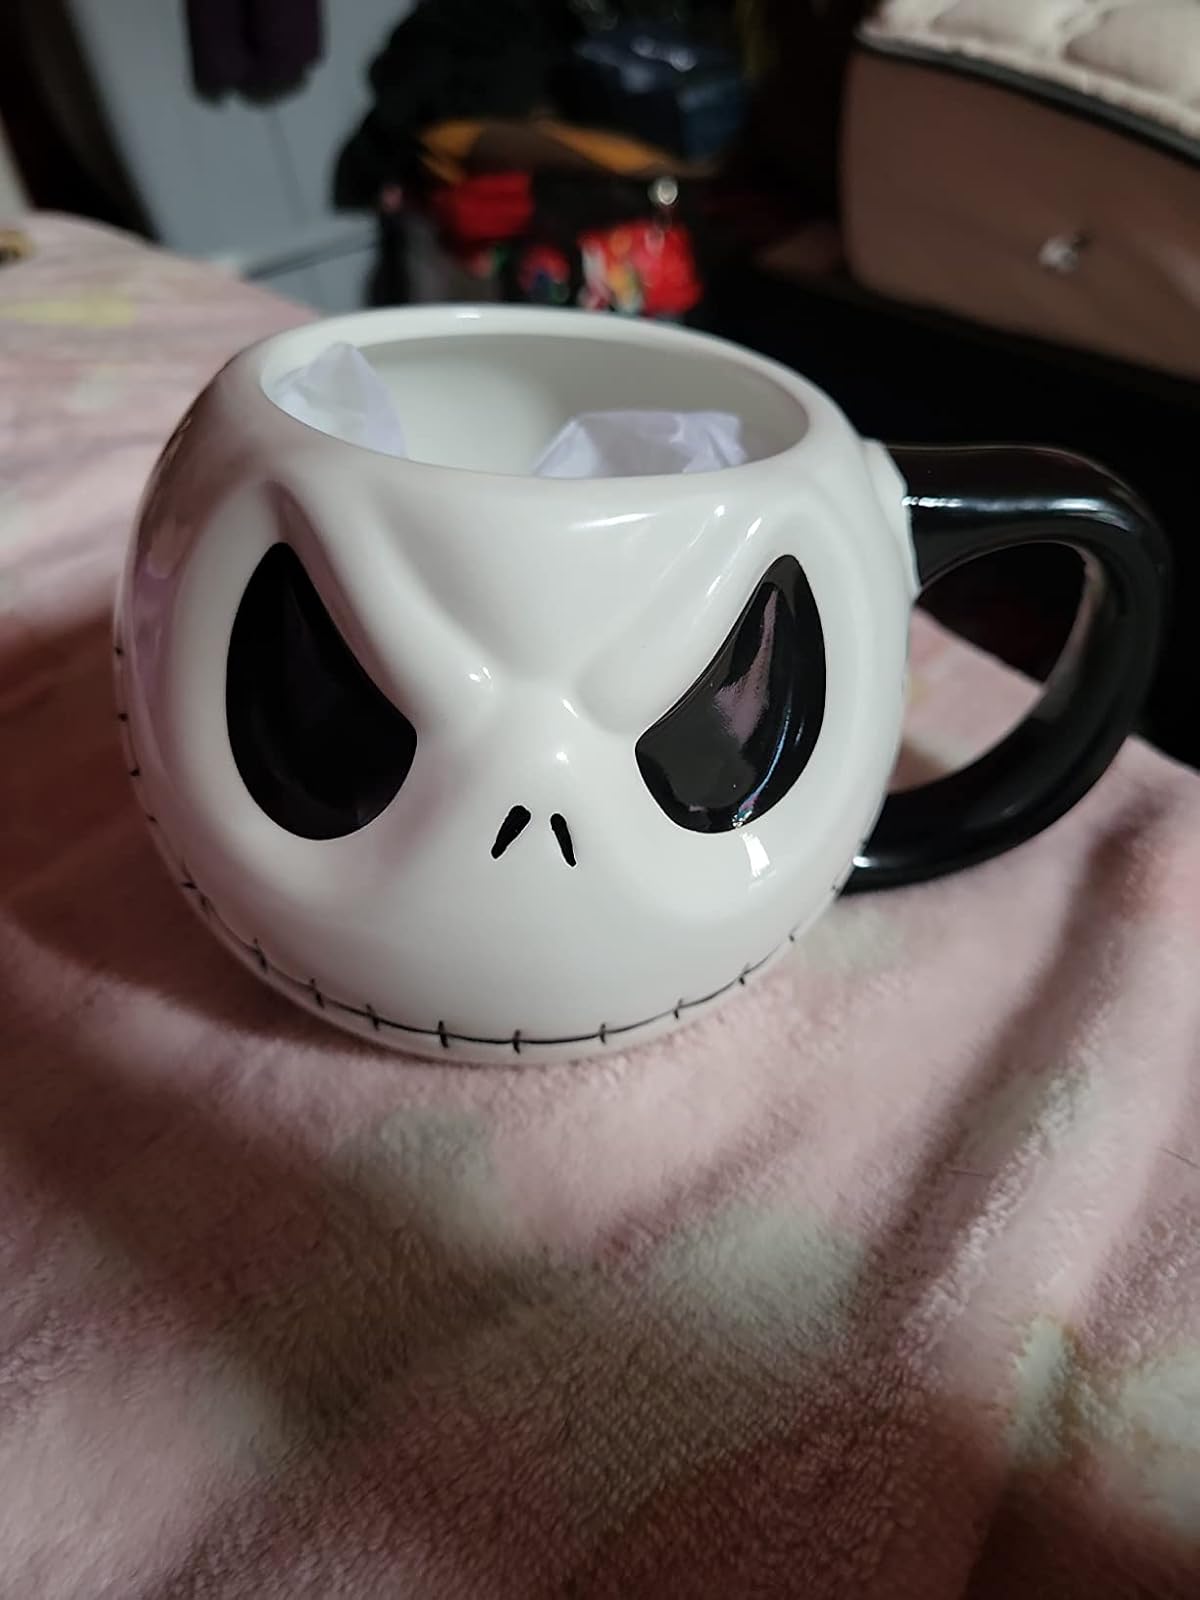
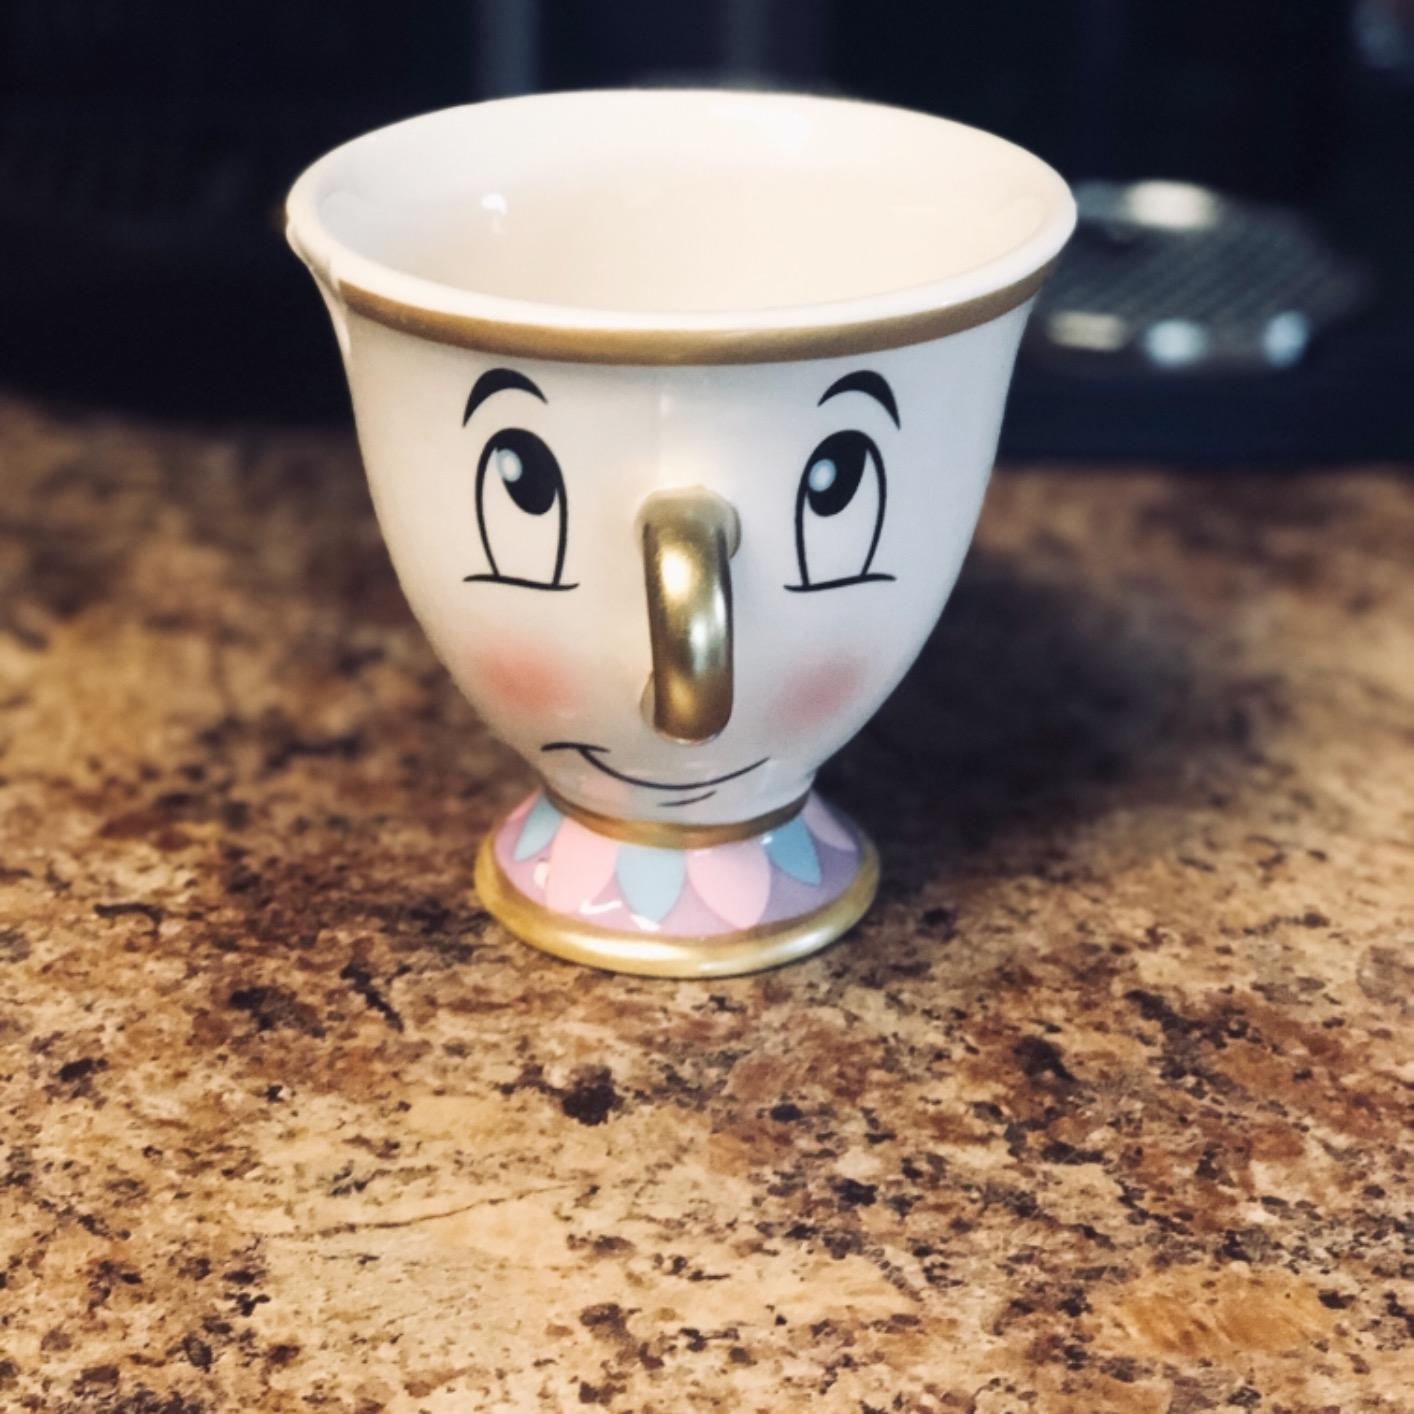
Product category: items_mug
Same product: no